Columbo (character)

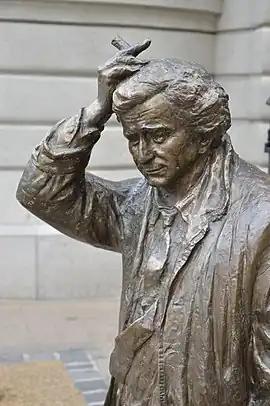
The statue of Columbo in Budapest, Hungary

In a 2001 poll conducted by Channel 4 in the UK, Columbo was ranked 18th on their list of the 100 Greatest TV Characters. He was also listed by "Parade" as one of the "greatest TV cops of all time", and "The Independent" described him as "an enduring TV icon".